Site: brandenburg
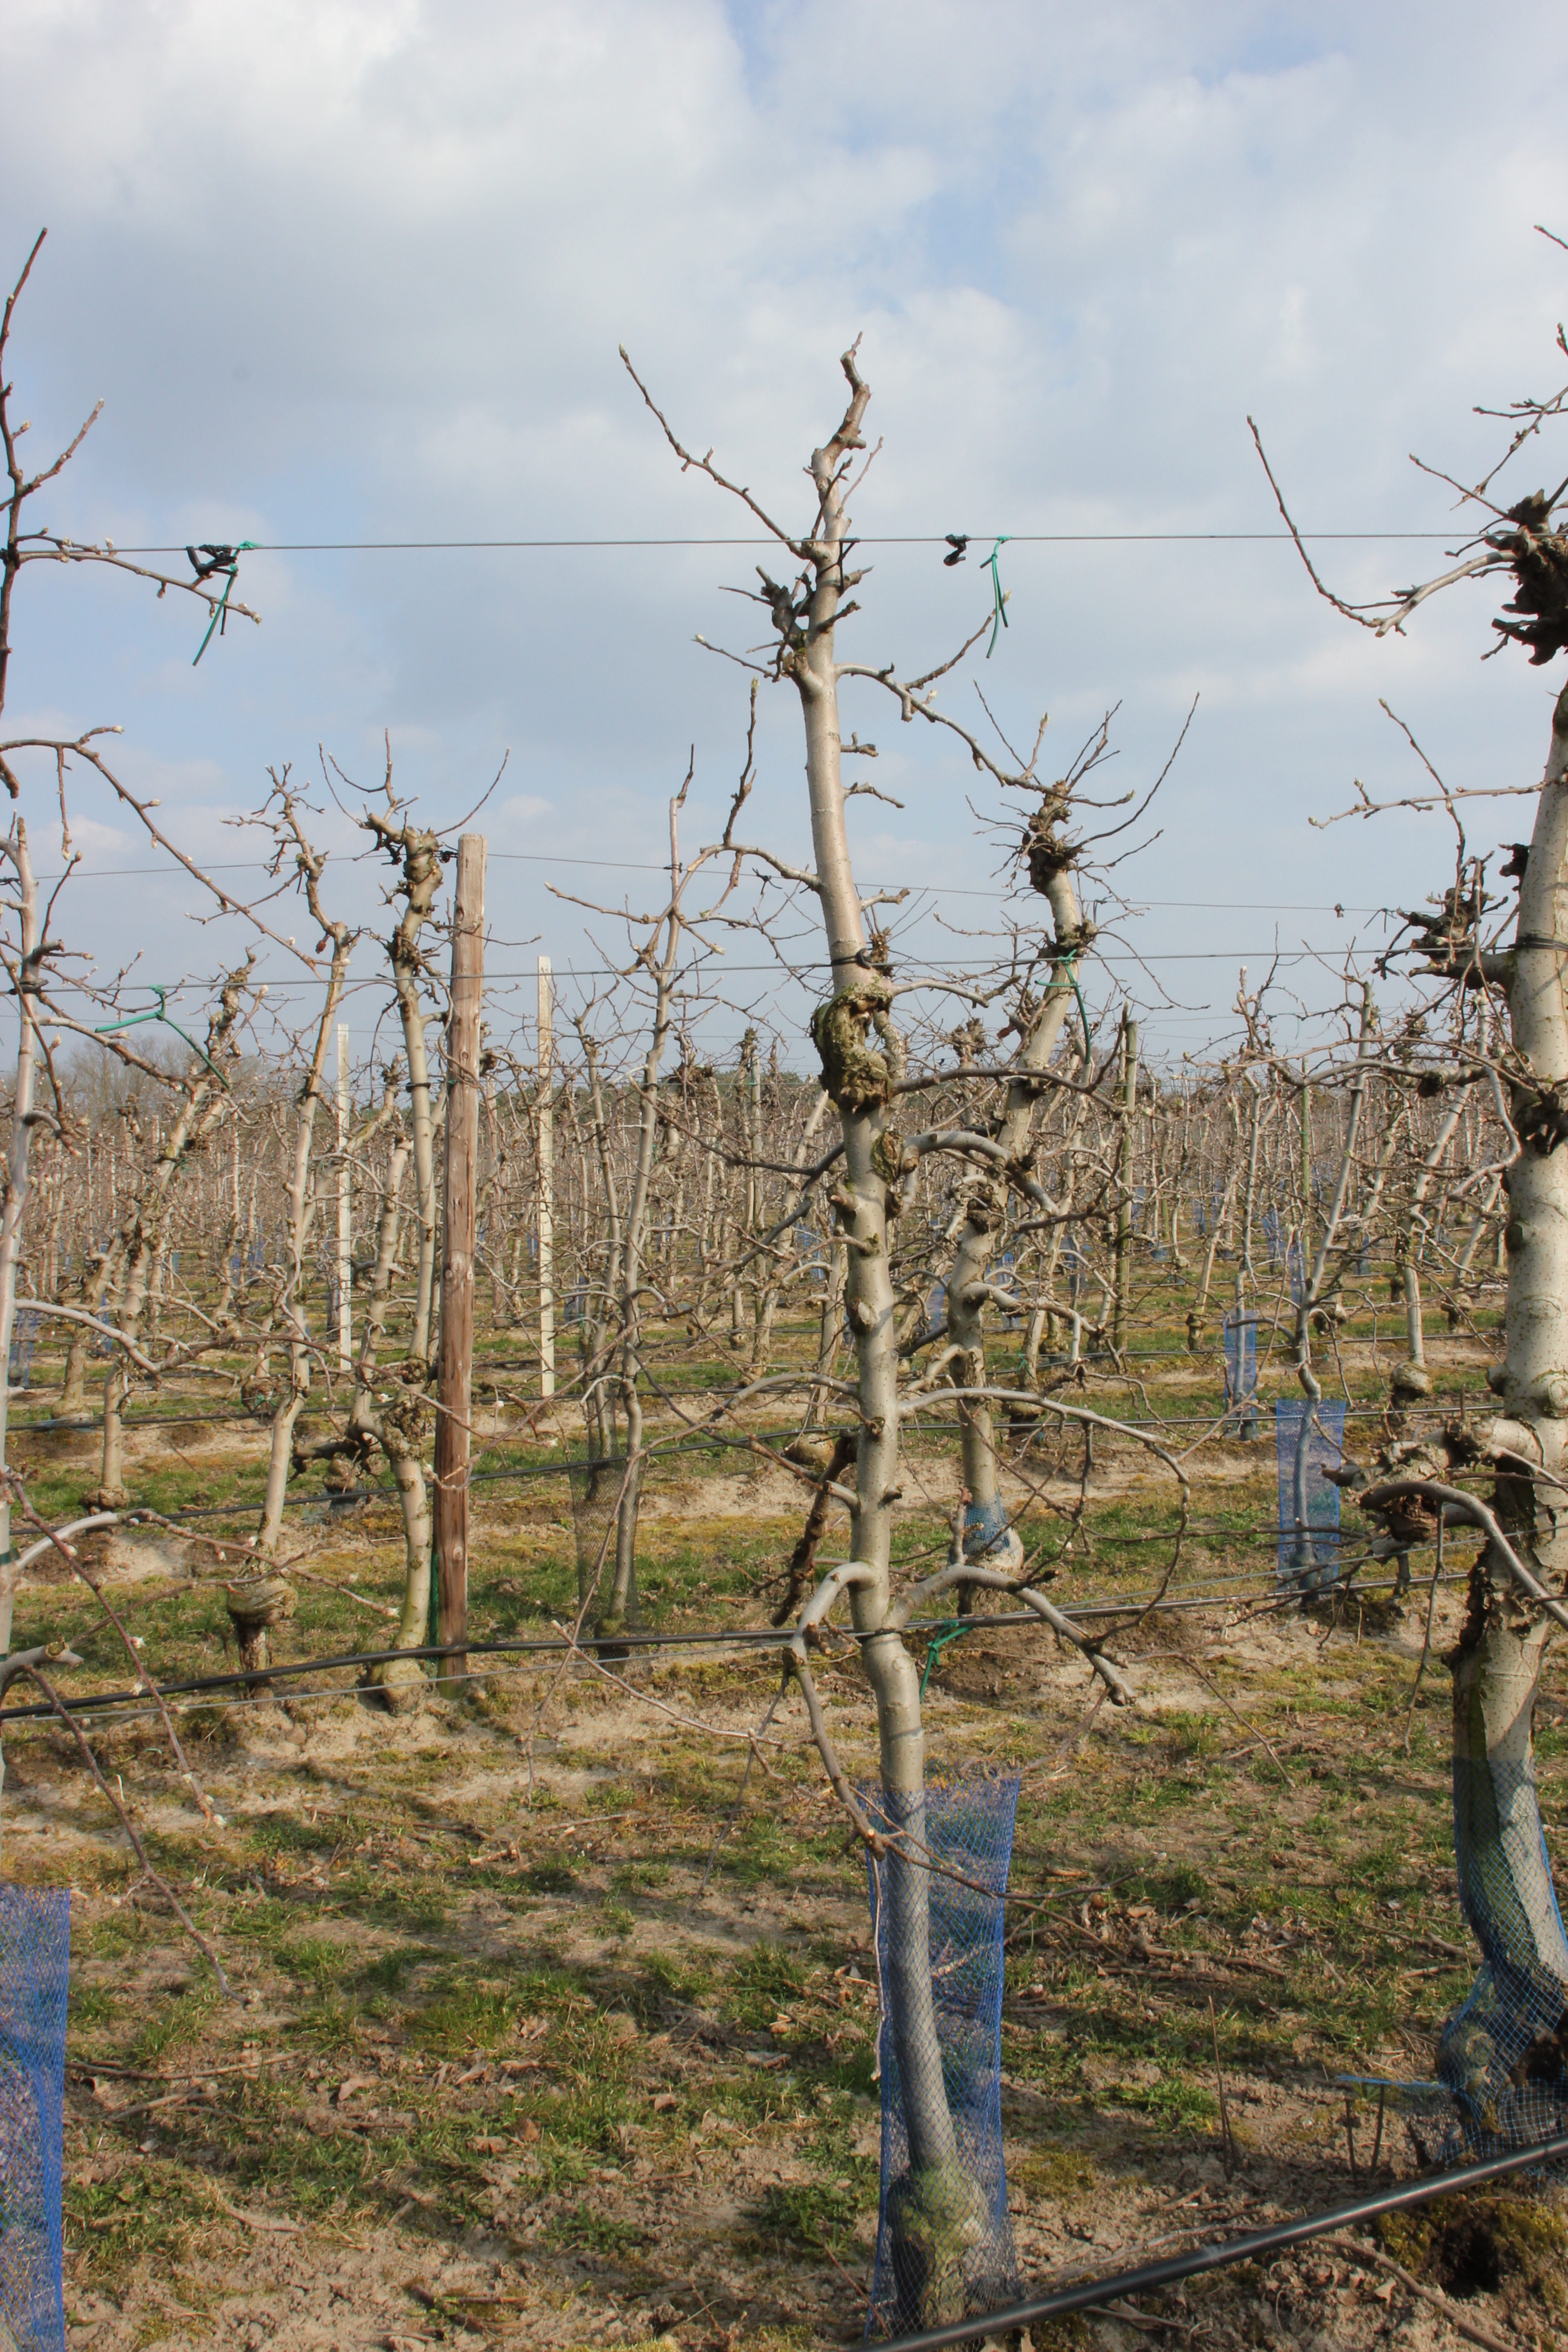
Growth stage (BBCH 03): Bud development